The Best Science Fiction Stories: 1951

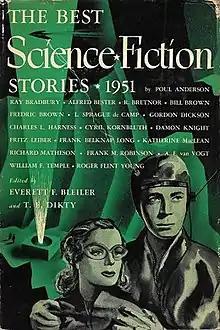
First edition dust jacket.

The Best Science Fiction Stories: 1951 is a 1951 anthology of science fiction short stories edited by Everett F. Bleiler and T. E. Dikty. An abridged edition was published in the UK by Grayson in 1952 under the title ""The Best Science Fiction Stories: Second Series"". Most of the stories had originally appeared in 1950 in the magazines "Fantasy and Science Fiction", "Worlds Beyond", "Astounding SF", "Other Worlds", "Galaxy Science Fiction", "Fantastic Story Quarterly", "Startling Stories", "Collier's Weekly", "Thrilling Wonder Stories" and "Weird Tales".